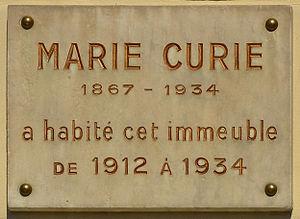
Plaque Marie Curie apposée au 36 Quai de Béthune dans le 4e arrondissement de Paris sur l'Île Saint-Louis. Dans cette maison Marie Curie habita du 1912 au 1934. This building is inscrit au titre des Monuments Historiques. It is indexed in the Base Mérimée, a database of architectural heritage maintained by the French Ministry of Culture,
Le quai de Béthune est un quai situé le long de la Seine sur l'île Saint-Louis dans le 4ᵉ arrondissement de Paris.
Marie Skłodowska-Curie, ou simplement Marie Curie, née Maria Salomea Skłodowska le 7 novembre 1867 à Varsovie et morte le 4 juillet 1934 à Passy, est une physicienne et chimiste polonaise, naturalisée française.